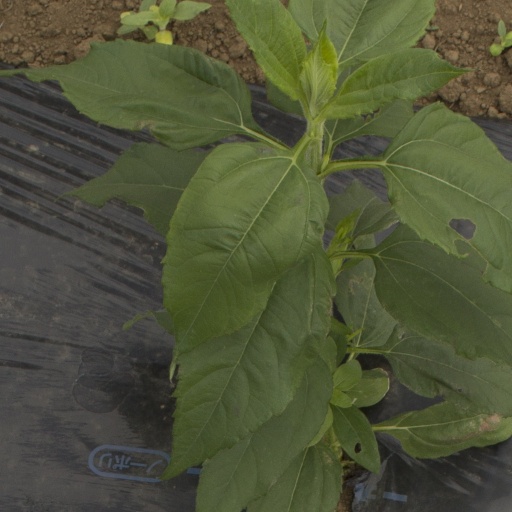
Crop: Jerusalem artichoke